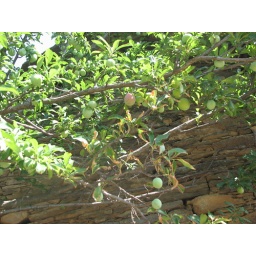
tree around our house